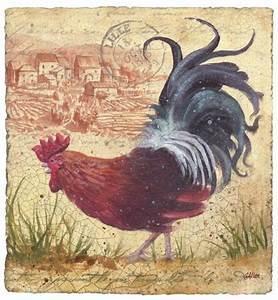
chicken